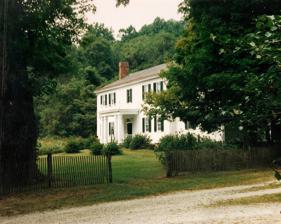
Building: Dinsmore Homestead
Country: United States of America
Year built: 1842
Historic house in Kentucky, United States United States historic place Dinsmore House U.S. National Register of Historic Places Main house at the Dinsmore Homestead (1842) Show map of Kentucky Show map of the United States Nearest city Burlington, Kentucky Coordinates 39°0′3″N 84°48′49″W / 39.00083°N 84.81361°W / 39.00083; -84.81361 Built 1841 Built by John Brady Architect Dinsmore Bros. Architectural style Greek Revival, Federal NRHP reference No. 79000962 (original) 05001307 (increase) Significant dates Added to NRHP March 28, 1979 Boundary increase November 13, 2023 The Dinsmore Homestead is a historic house museum . The property contains a house completed in 1842 and several outbuildings. It is located at 5656 Burlington Pike ( Kentucky Route 18 ), 6.5 miles (10.5 km) west of Burlington, Kentucky . Overview In 1839, James and Martha Dinsmore purchased approximately 700 acres (2.8 km 2 ) in Boone County, Kentucky . He and his family, which included daughters, Isabella Dinsmore, Julia Dinsmore , and Susan Dinsmore, settled there, and with the help of slave labor, raised sheep and grew grapes and willows for a basket-making business that was overseen by German immigrants. The house is notable for containing all original artifacts that were purchased by the family primarily in Cincinnati , Ohio, and southern Indiana. Some of the stores they shopped at over the years included Shillito's , McAlpin's , Gest & Bruns, and Hunnewell, Hill & Co., all early Cincinnati establishments. The primary sources belonging to the Foundation allow docents to highlight the Dinsmore family's connections to people like: George Washington , Alexander Macomb , Silas Dinsmoor , James Bowie , John Bell , Samuel Bell , John Ross , Henry Clay , Andrew Jackson , General Alexander Macomb , Margaret Coxe , Mathew Brady , Nellie Taft , Enid Yandell , Tyrone Power , Sarah Gibson Humphreys, Benjamin F. Goodrich , Randall L. Gibson , Julia Marlowe , Charles E. Flandrau , Charles M. Flandrau, Grace Flandrau , John W. Riddle , Theodate Pope Riddle , David Goodrich, Robert H. M. Ferguson, Ronald Munro Ferguson , John Jacob Astor IV , Isabella Selmes Ferguson Greenway King , John Campbell Greenway , Theodore Roosevelt , Henry Cabot Lodge , Corinne Roosevelt Robinson , Douglas Robinson , Bamie Roosevelt , Eleanor Roosevelt , Franklin D. Roosevelt , Corinne Robinson Alsop , William Loving, James Henry Breasted , Gutzon Borglum . Dining table at the Dinsmore Homestead The Dinsmore family, who lived in the historic home from 1842 through 1926, were associated with many historical events and trends that help to inform an understanding of local, regional, national, and global history. Some of the interesting events members of the family were involved in and wrote about include: relations between the U. S. Government and the Cherokee and Choctaw, early Republic land speculations, (for example, Macomb's Purchase ), the Texas Revolution of 1836, Early Republic politics, the Adams Express Company , the American Civil War , the Spanish–American War , the sinking of the Titanic , the sinking of the Lusitania , and World War I . Current use In 1987, the Dinsmore Homestead Foundation purchased the home and approximately 30 acres (120,000 m 2 ) to preserve the site. A collection of nearly 90,000 pages of family letters, journals and business records have been preserved on microfilm for use at the Dinsmore Homestead. The home is open for guided tours and the grounds are open to the public. Significant focal points of the Homestead's history include, but are not limited to women's history, African American history, the history of slavery and Reconstruction, Native American history, agricultural history, and the histories of Mississippi, Louisiana, and Kentucky. References